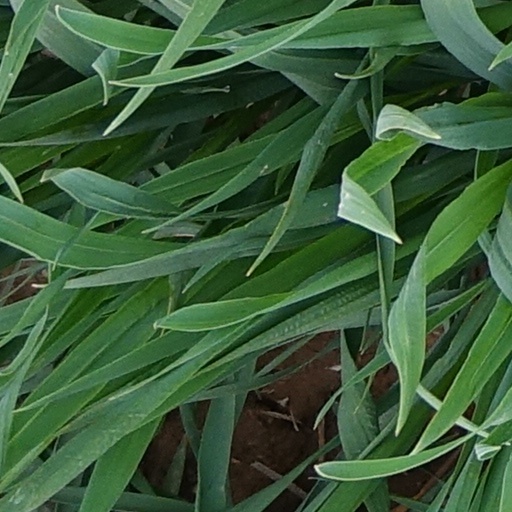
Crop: wheat